Postmaster General of the United Kingdom

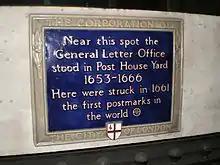
The former site of the General Letter Office in London

1660 saw the establishment of the General Letter Office, which would later become the General Post Office (GPO). A similar position evolved in the Kingdom of Scotland prior to the 1707 Act of Union.